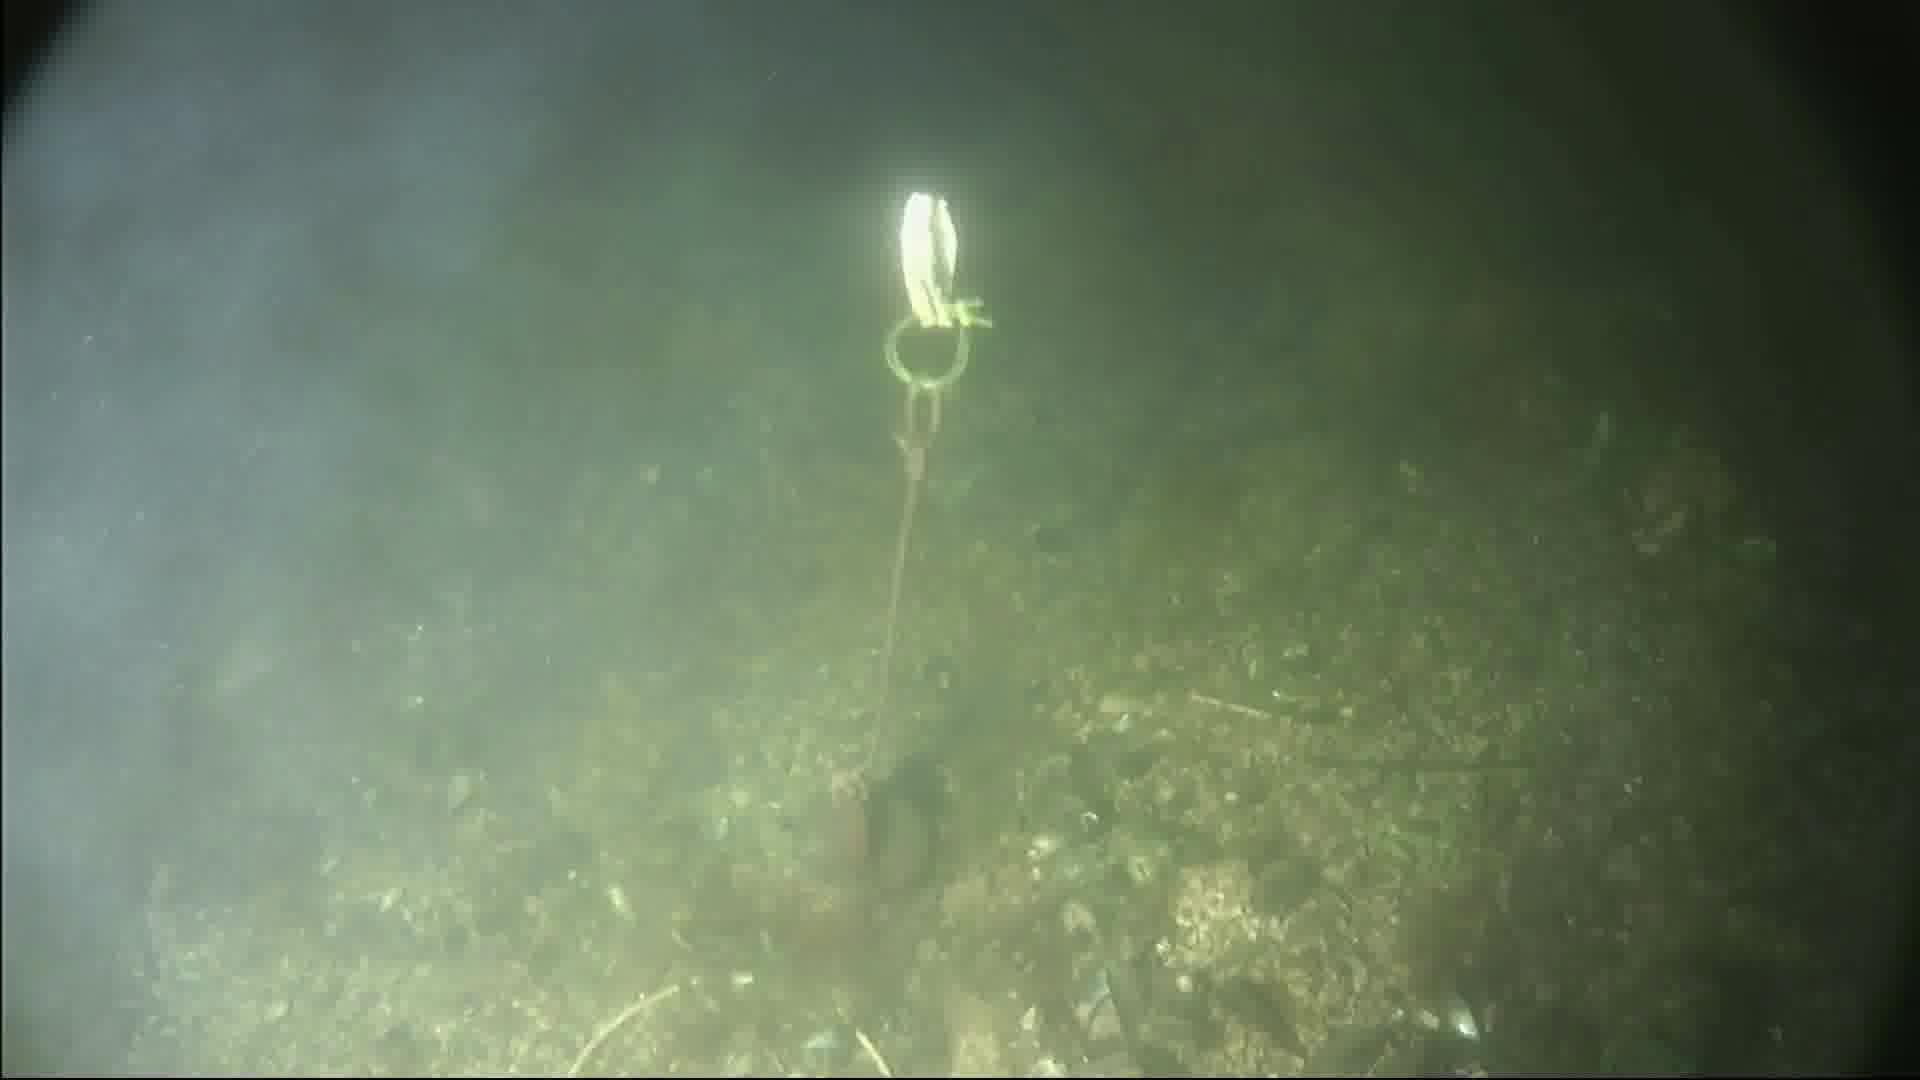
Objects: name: crab